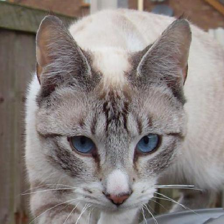
Label: animals